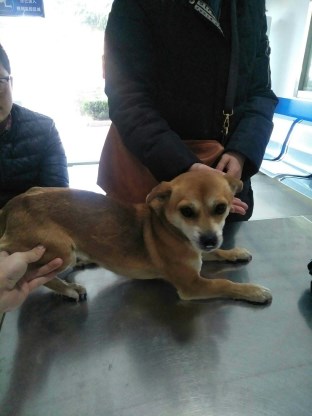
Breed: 3336-n000121-chinese_rural_dog